Monginis

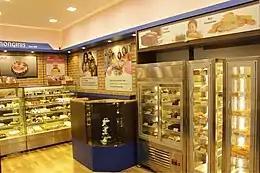
A Monginis cake shop in Mumbai

Monginis is an Indian multinational pastry and bakery chain based in Mumbai with outlets in different cities in India and Egypt.